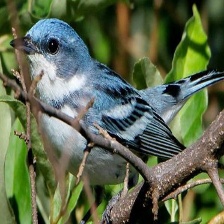
Species: CERULEAN WARBLER
Scientific name: SETOPHAGA CERULEA